Arturo Toscanini

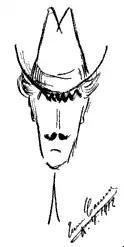
Caricature of Toscanini drawn by Enrico Caruso

In 1908, Toscanini joined the Metropolitan Opera in New York, along with Giulio Gatti-Casazza who left La Scala to assume the